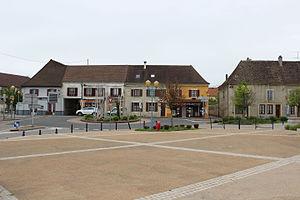
Place Clodomir à Vézeronce-Curtin.
Vézeronce-Curtin est une commune du département de l'Isère, dans la région Auvergne-Rhône-Alpes, en France.